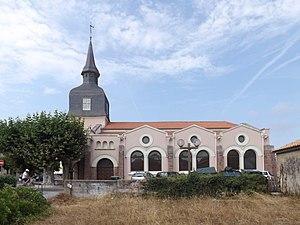
Eglise Saint-Clément de Vieux-Boucau, Landes, France